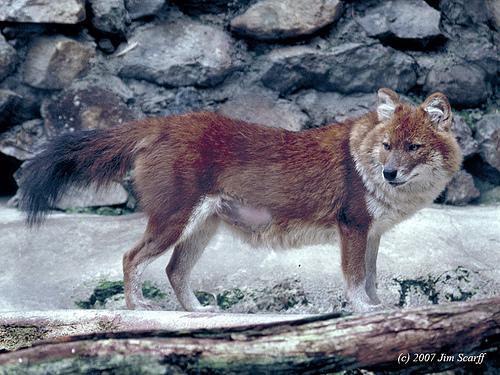
dhole